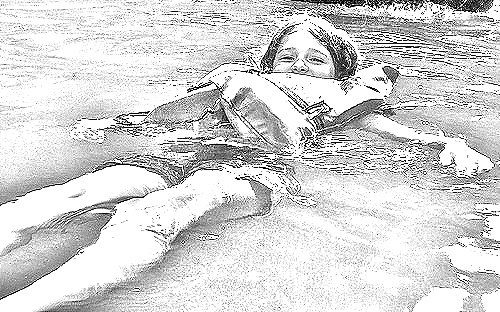
Portrait style: Sketch Portrait